Beat frequency oscillator

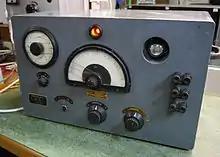
Separate BFO oscillators were manufactured for receivers that didn't have them; a Rohde und Schwarz STI4032 from 1944.

A receiver is tuned to a Morse code signal, and the receiver's intermediate frequency (IF) is "f" = 45000 Hz. That means the dits and dahs have become pulses of a 45000 Hz signal, which is inaudible.